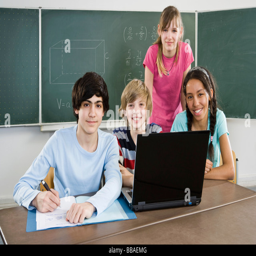
school students working together in a classroom